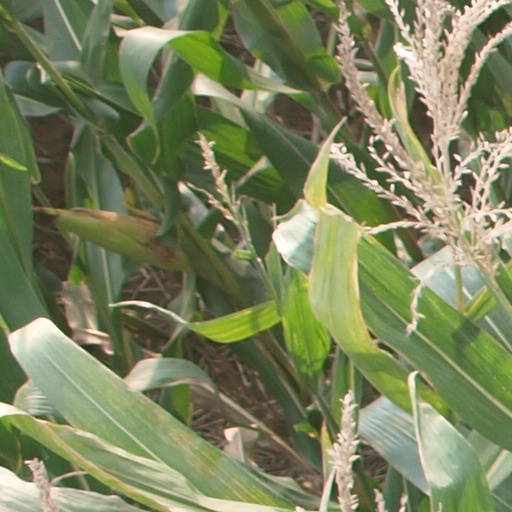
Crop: maize; corn